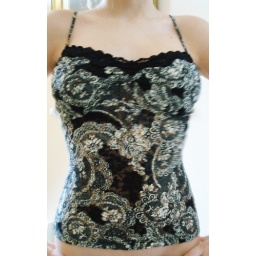
Black and off white lace shirt, see through in the black lace bit